Lucy May Barker

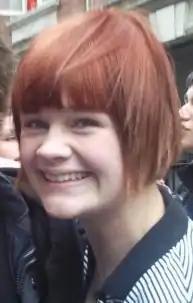

She was born and brought up in Lincoln, Lincolnshire. Most notably, Barker played Ilse in the original London cast of the four-time Olivier Award-winning "Spring Awakening" which opened in February 2009 at the Lyric Hammersmith. The show transferred to the Novello Theatre in March 2009, and ran until May 2009.